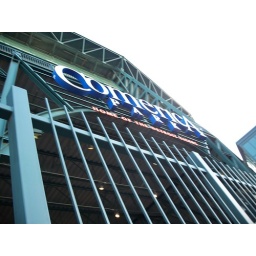
while waiting in line. I love the colors they used... the blue and orange and the green.